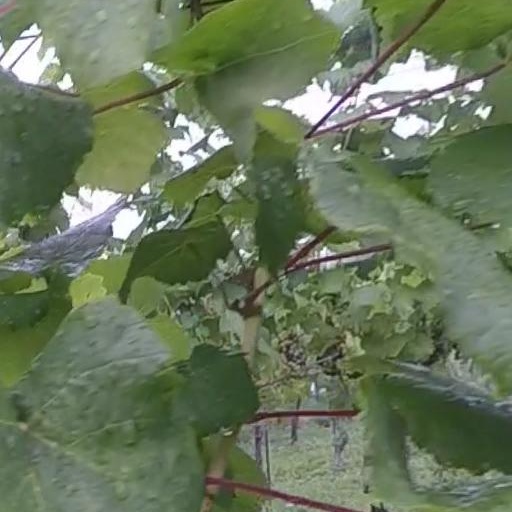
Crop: grape